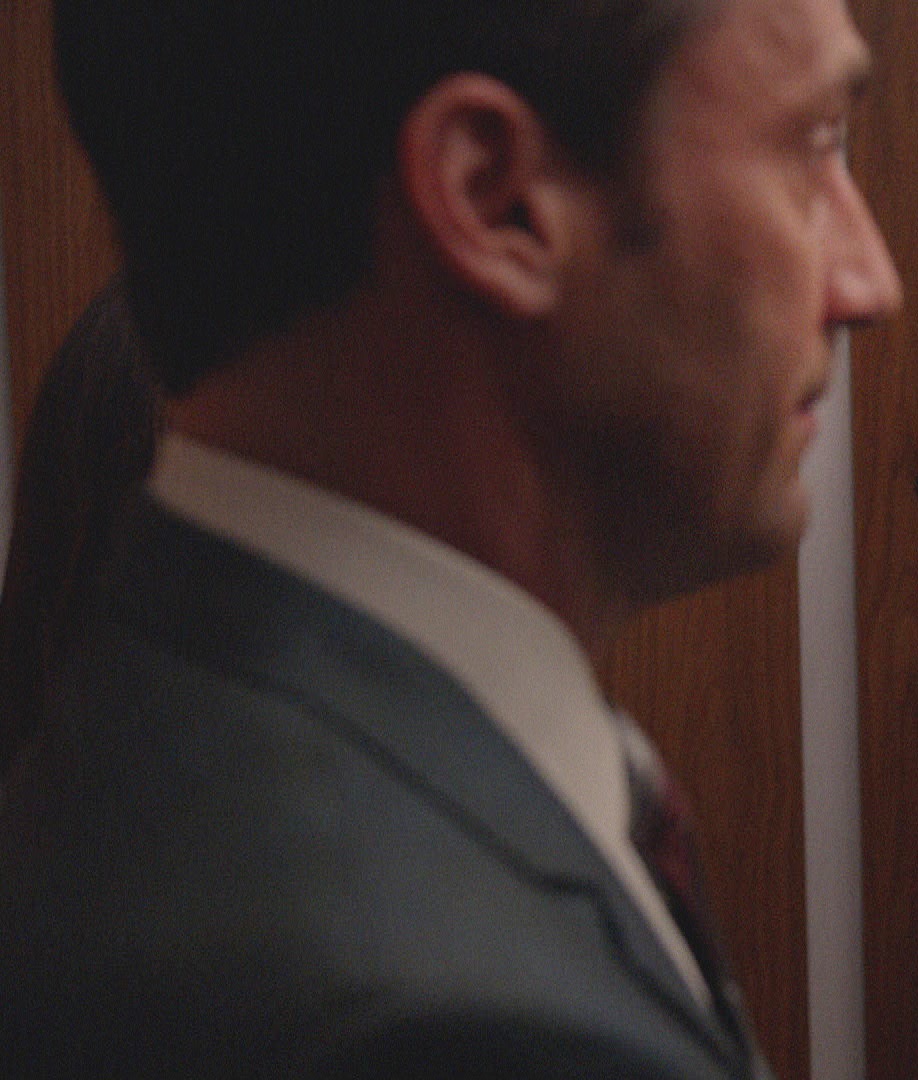
Gender: men